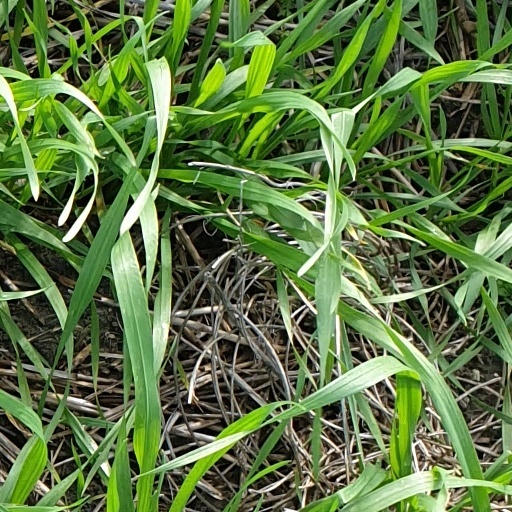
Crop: wheat